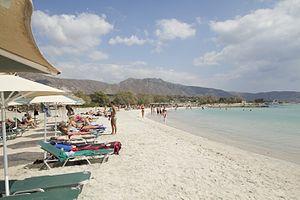
Inachório est un district municipal du dème de Kissamos à l'ouest de la Crète, en Grèce. Avant la réforme territoriale de 2011, il s'agissait d'un dème autonome.